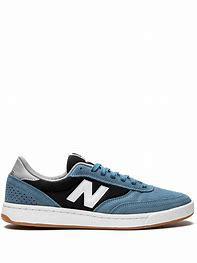
Brand: New
Model: Balance New Balance Numeric 440